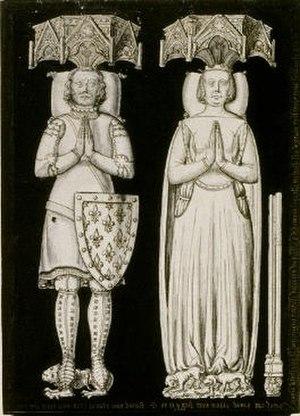
Marie de la Cerda y de Lara était la plus jeune fille de Ferdinand de la Cerda et de son épouse Juana Núñez de Lara. Maria était membre de la Maison d'Ivrée. Comtesse d’Étampes par son premier mariage, elle était comtesse d'Alençon, du Perche et de Chartres par son second.